Karl Radek

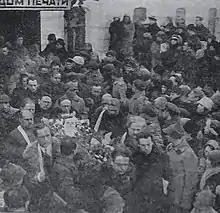
Karl Radek attends the funeral of his wife, the Soviet revolutionary leader Larissa Reissner

On his return to Russia Radek became the Secretary of the Comintern, taking the main responsibility for German issues. He was removed from this position after he supported the KPD in opposing inviting representatives of the Communist Workers' Party of Germany to attend the 2nd Congress of the Comintern, pitting him against the Comintern's executive and the Communist Party of the Soviet Union. It was Radek who took up the slogan of Stuttgart communists of fighting for a united front with other working-class organisations, that later formed the basis for the strategy developed by the Comintern.